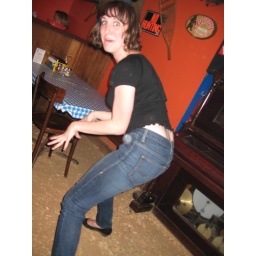
Sarafina wants to use the bathroom cat style, in the peanut shells